Pythagoreio

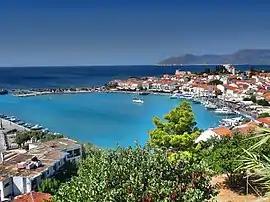
Panorama of Pythagoreio.

Pythagoreio is a town and municipal unit on the island of Samos, North Aegean, Greece. Before the 2011 local government reform, Pythagoreio was a municipality. Since 2019, it is a municipal unit of East Samos. In 2021, the town's population was 7,515. It is the largest municipal unit in land area on Samos, at . It shares the island with the municipal units of Vathy, Karlovasi, and Marathokampos. The archaeological remains in the town, known collectively as Pythagoreion, has designated a joint UNESCO World Heritage Site with nearby Heraion.